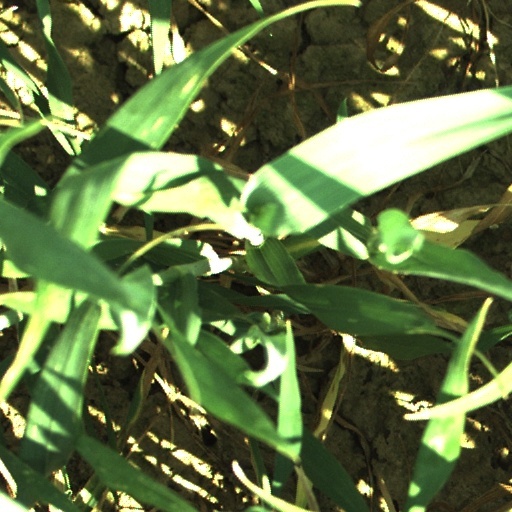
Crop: wheat